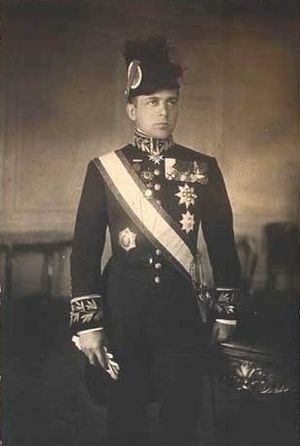
Frits Holm
"Frits Vilhelm Holm var en dansk eventyrer. I hans bøger angives han normalt simpelthen som Frits Holm eller Frits V. Holm, mens de amerikanske aviser generelt stavede hans navn forkert som Fritz von Holm. Holm blev senere kendt for sit fup med ridderordener og adelstitler, og det indskudte ""von"" havde han selv opdigtet.